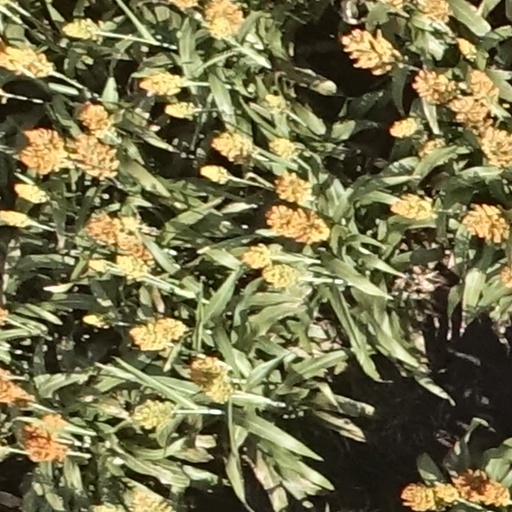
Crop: sorghum